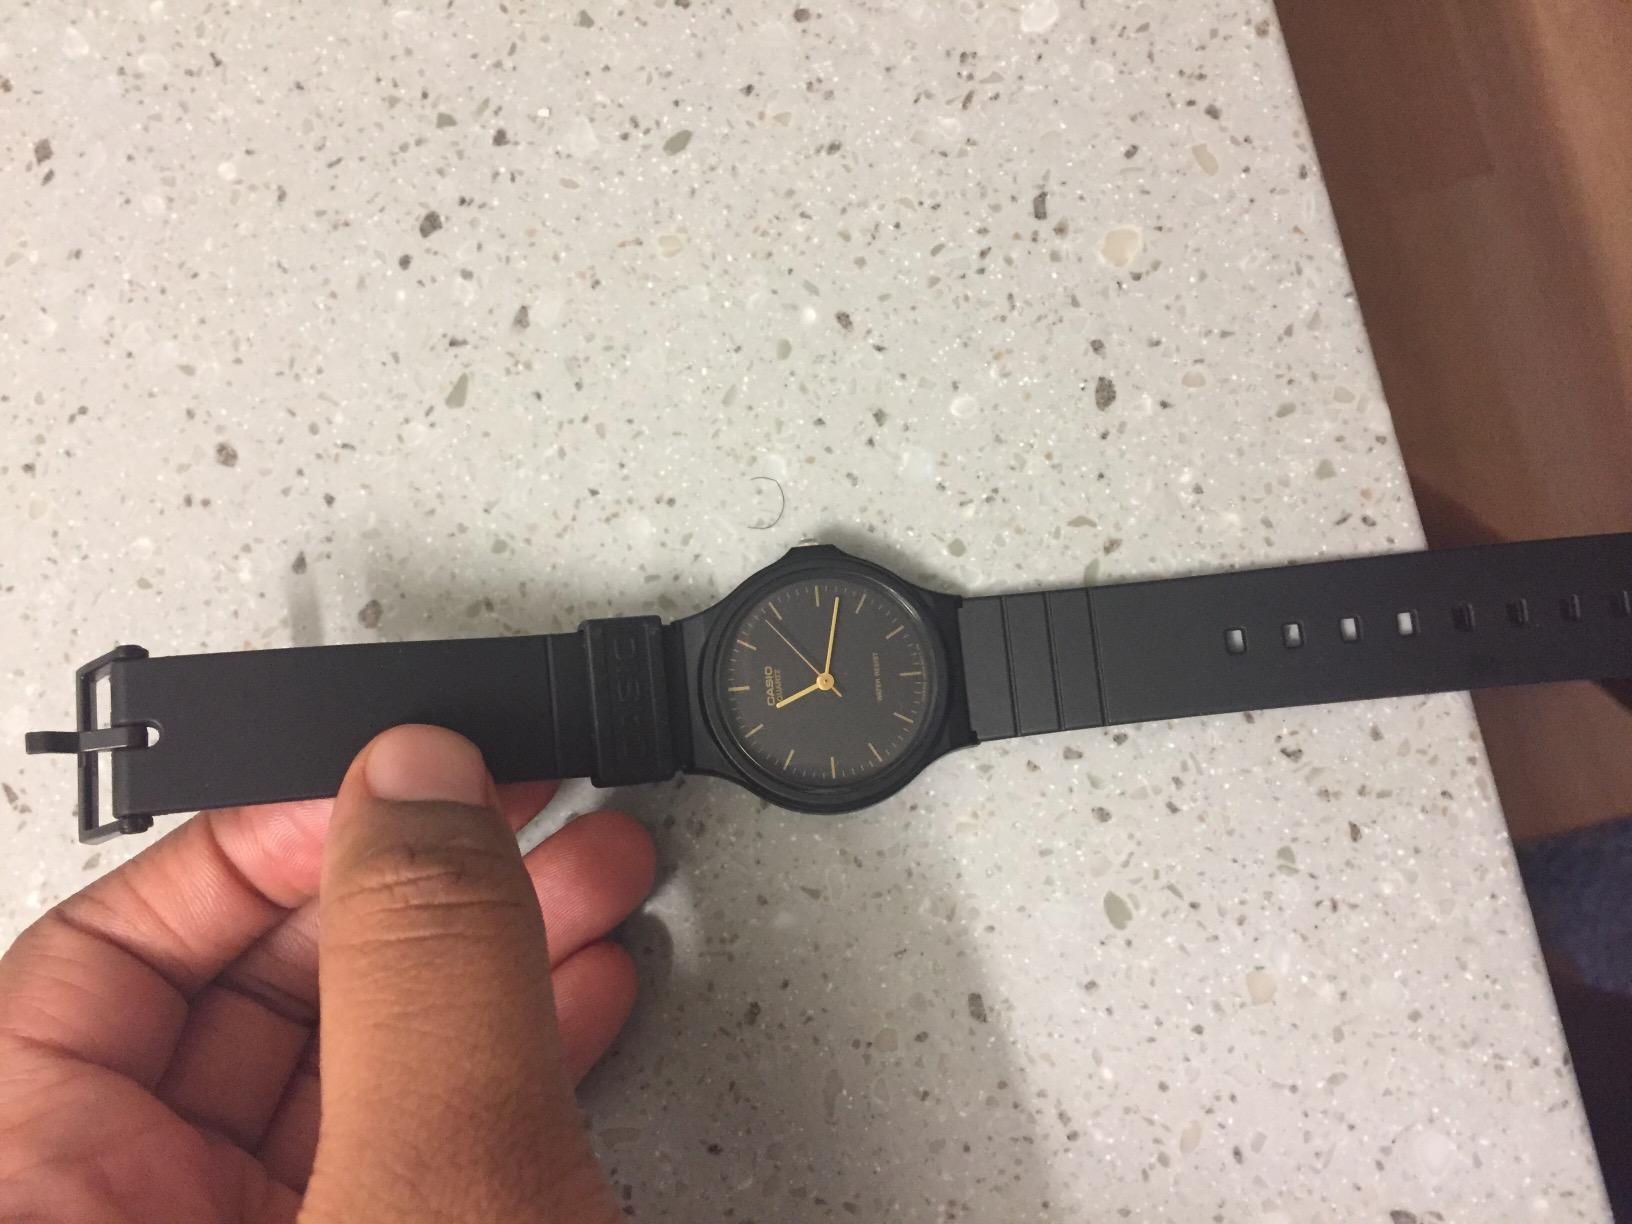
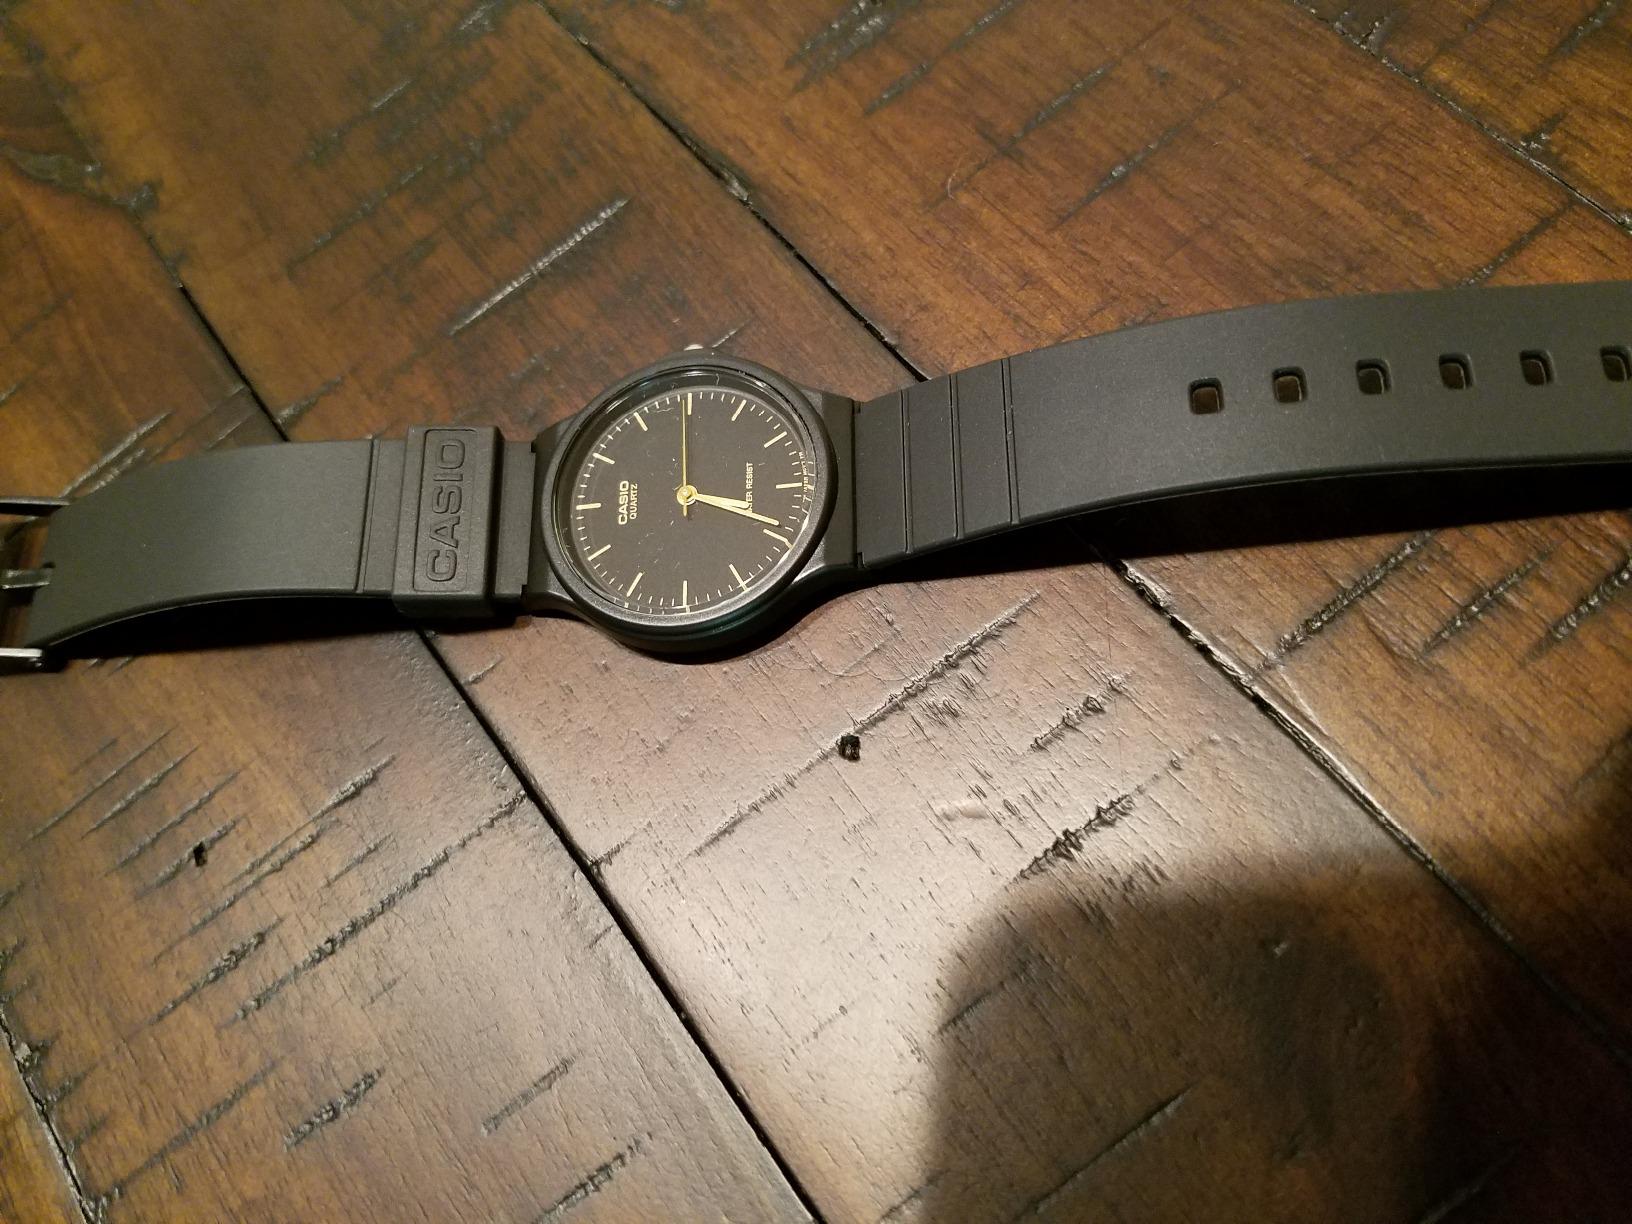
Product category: accessories_watch
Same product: yes